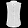
Label: Shirt